Christian Voice (UK)

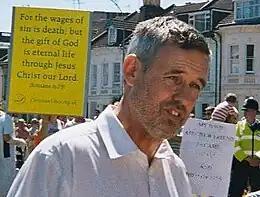
Stephen Green

The leader, and sole staff member, of Christian Voice is Stephen Green, a former Chairman of the Conservative Family Campaign, who attends an Assemblies of God Church. In the early 1990s, Green was a prominent campaigner against homosexuality through the Conservative Family Campaign, and wrote a book called "The Sexual Dead-End", which opposed gay rights.